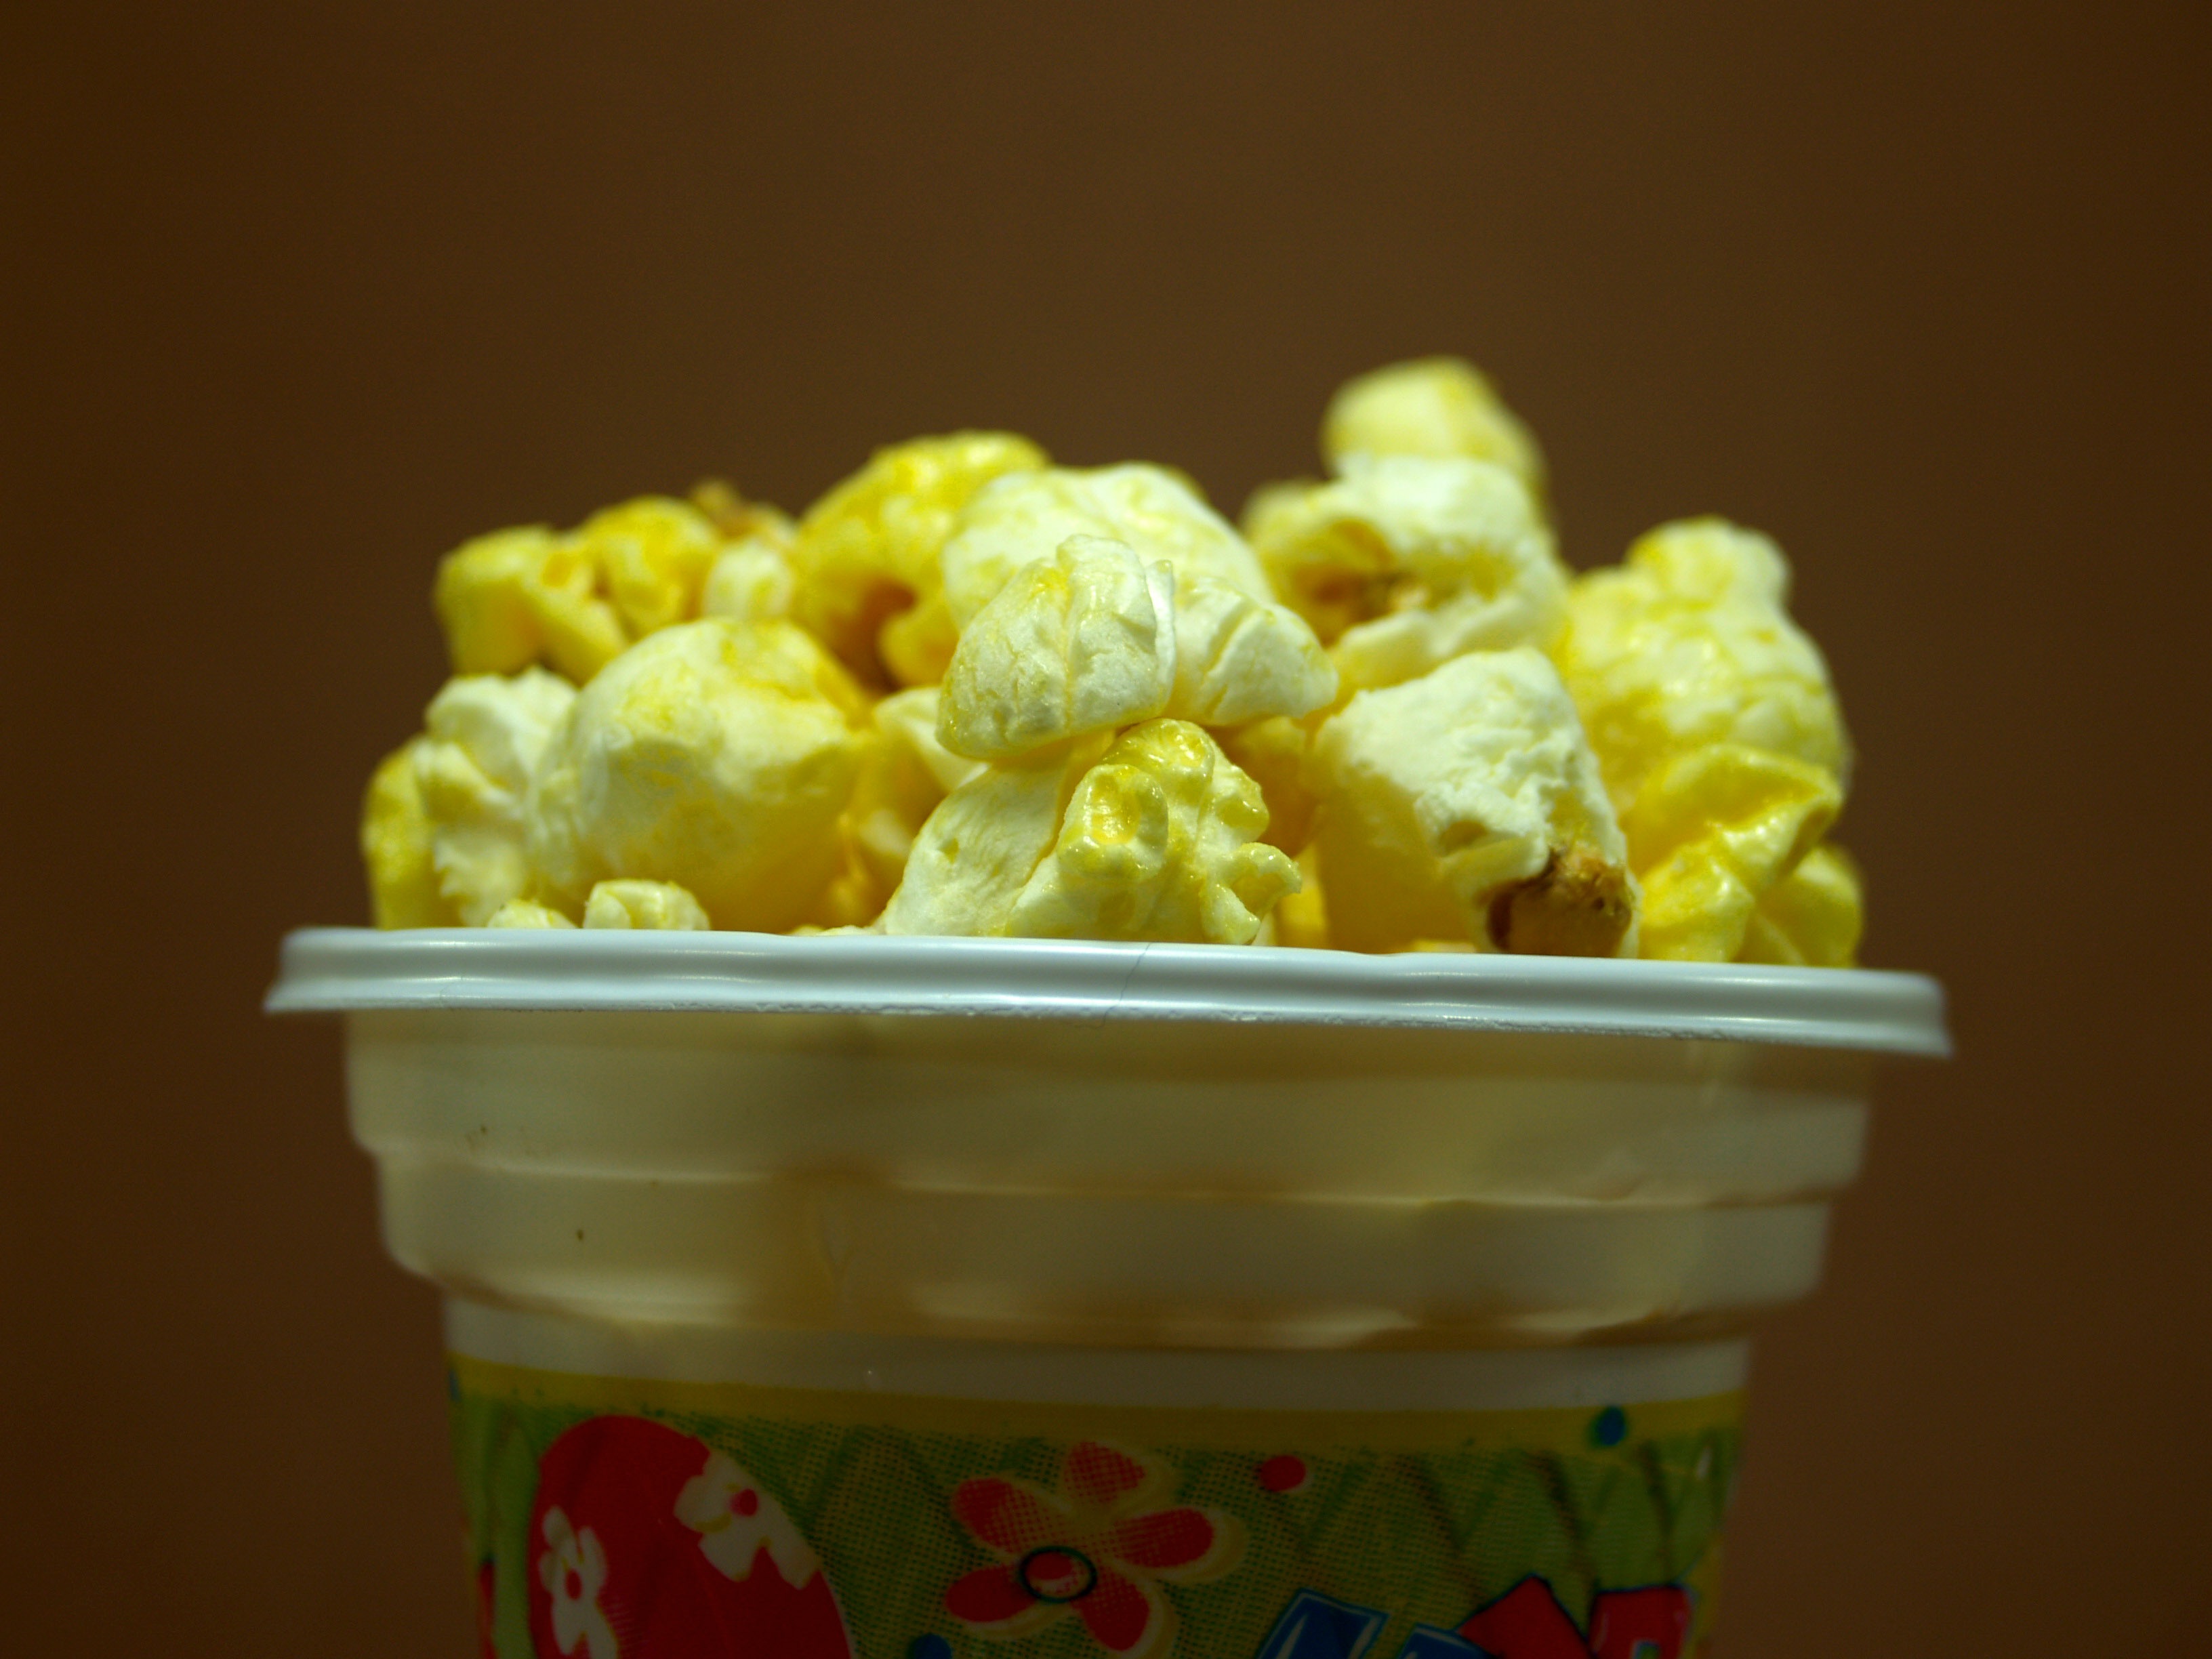
food, produce, color, macro, corn, bag, box, yellow, snack, close, ice cream, dessert, delicious, popcorn, bucket, striped, cut, stripped, salty, fastfood, takeaway, pop, full, background, lovely, stripes, refreshment, vertical, big, up, cinema, cardboard, image, large, classic, icon, carton, fast, movie, entertainment, pack, takeout, junk food, take out, xl, take away, cut out, jumbo, jambo, buttercream, snack food